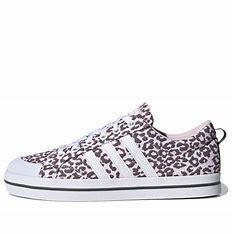
Brand: adidas
Model: neo Adidas NEO Bravada